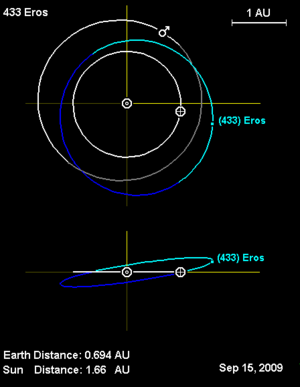
(433) Éros est un astéroïde du système solaire. Il a été découvert le 13 août 1898 par Auguste Charlois et Carl Gustav Witt, de façon indépendante, et nommé d'après la divinité de l'amour de la mythologie grecque.